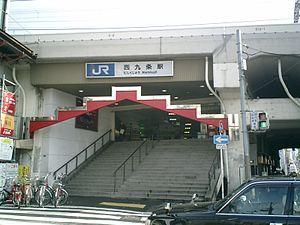
La gare de Nishikujō est une gare ferroviaire de la ville d'Osaka au Japon. Elle est située dans l'arrondissement de Konohana. La gare est gérée conjointement par les compagnies JR West et Hanshin.